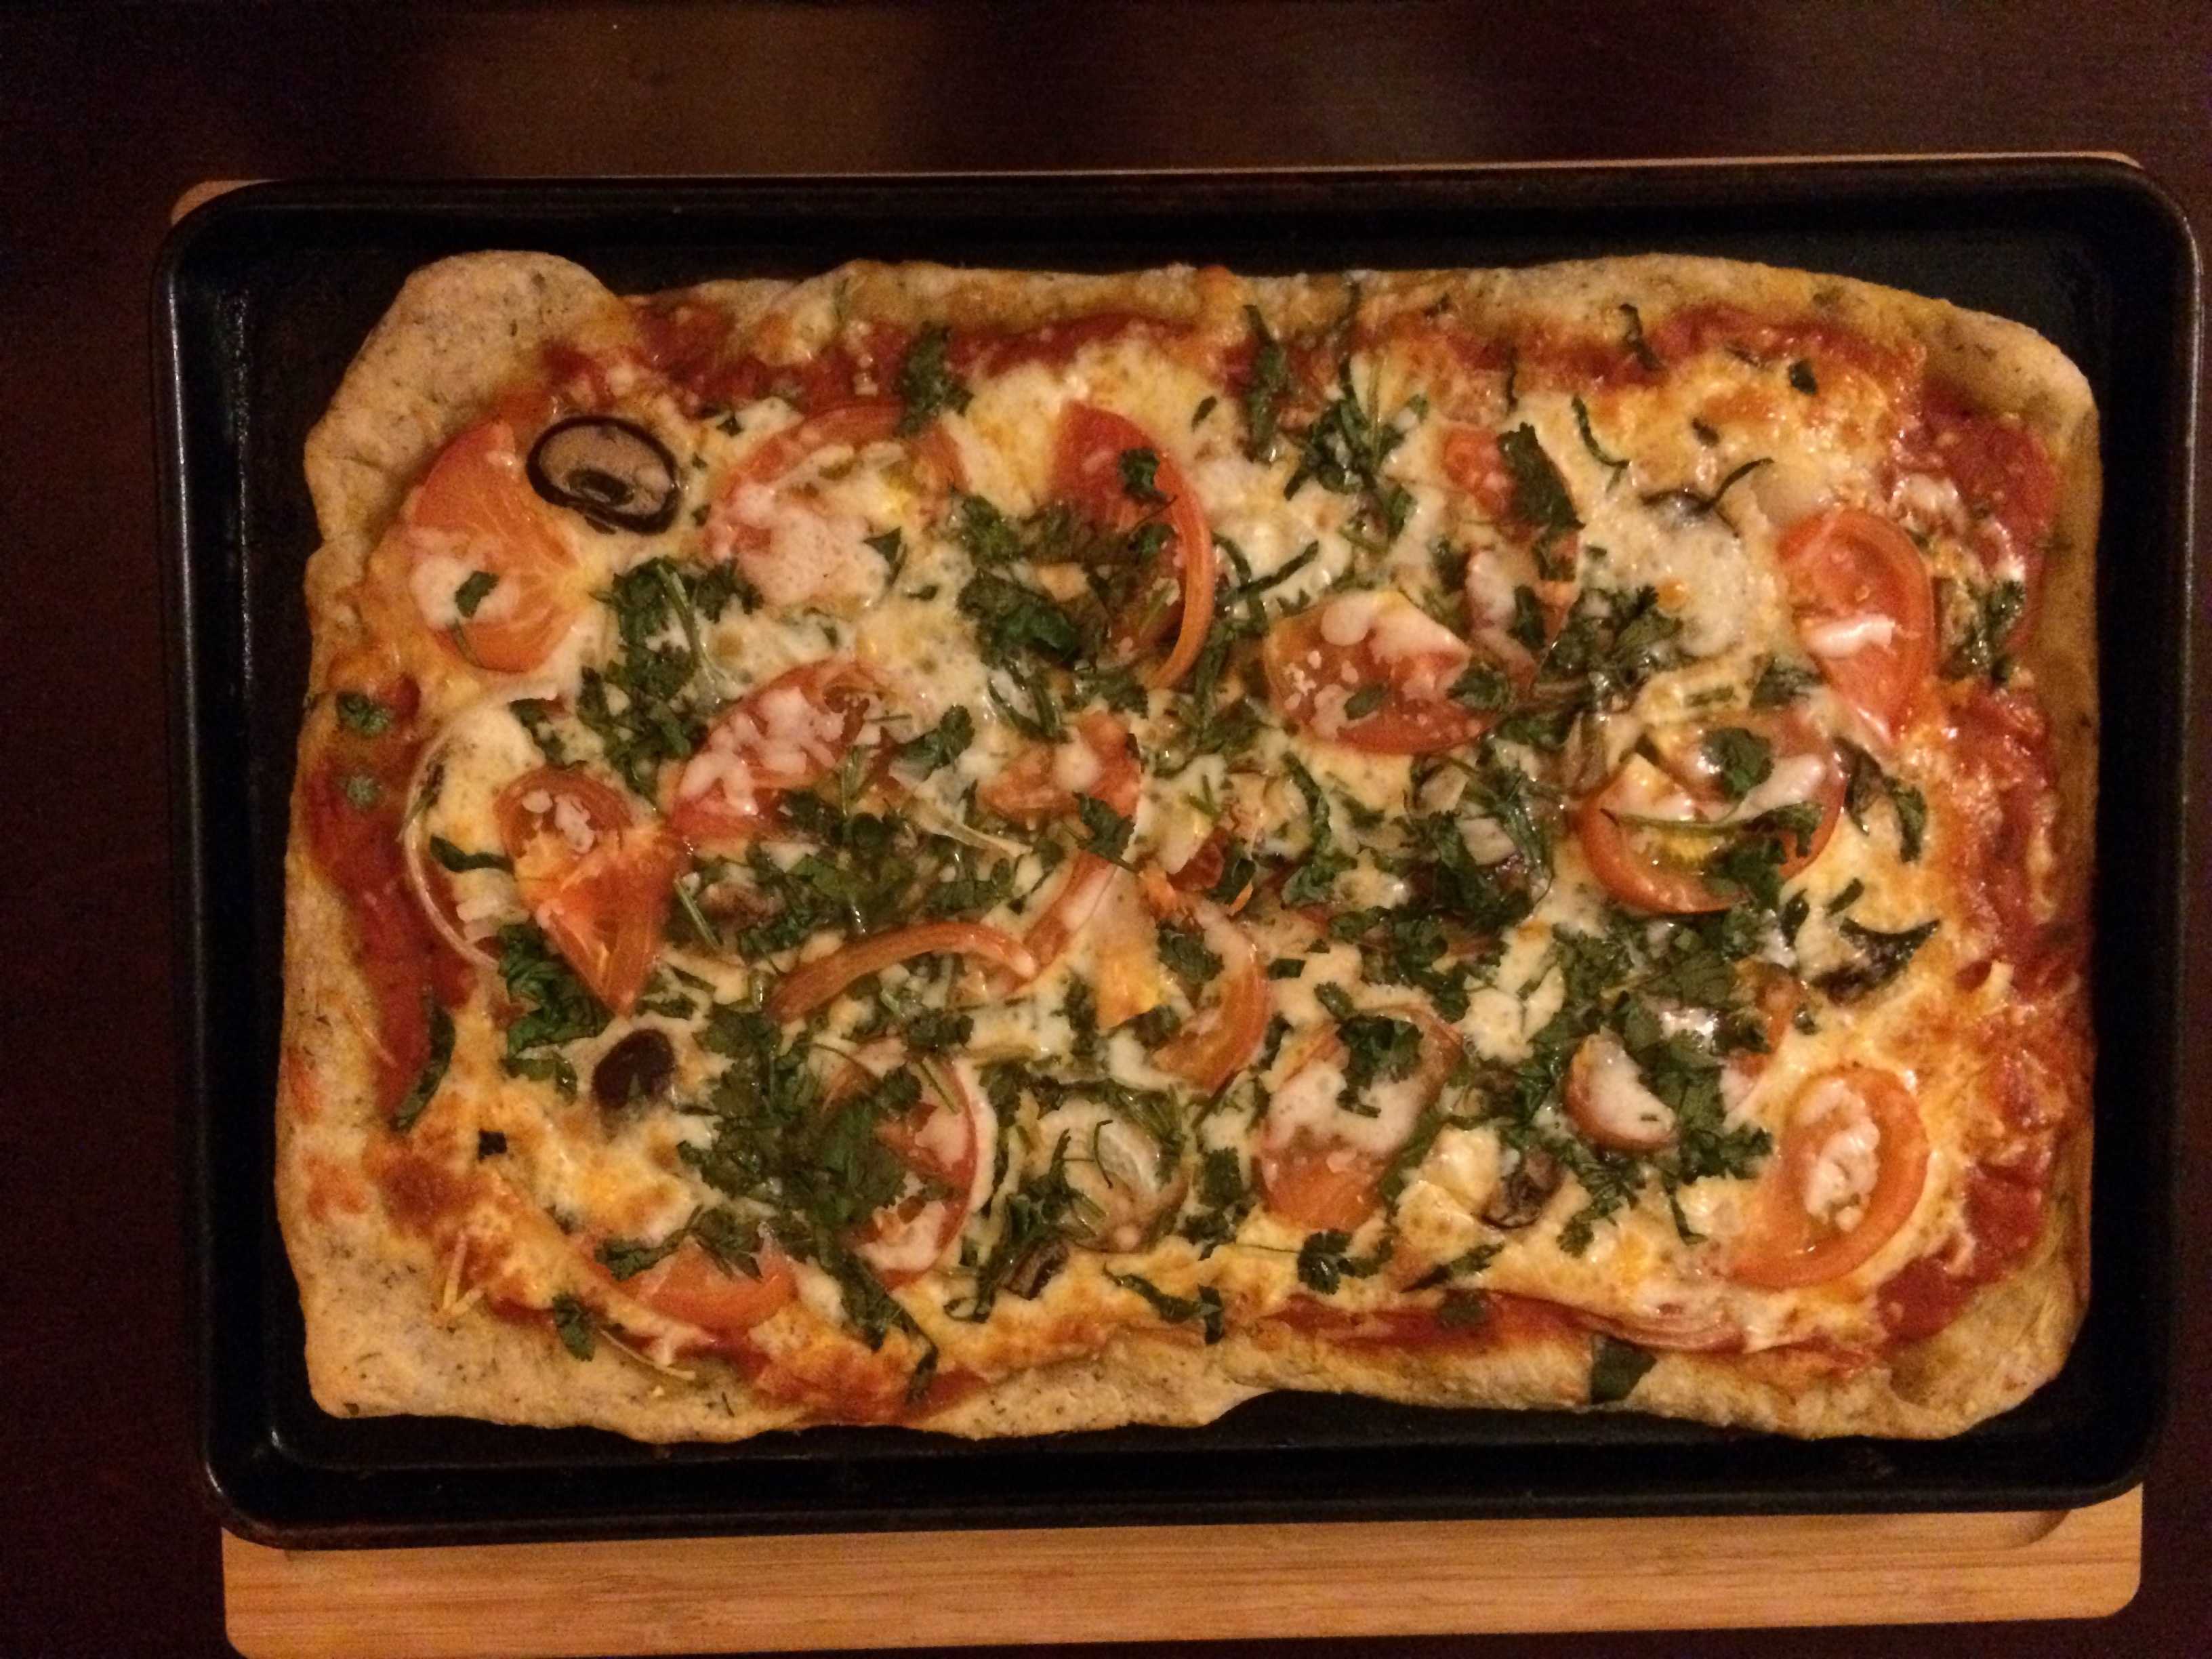
dish, meal, food, cooking, produce, vegetable, eat, cuisine, delicious, homemade, slice, pizza, cheese, tomato, dinner, italian, mozzarella, italian food, european food